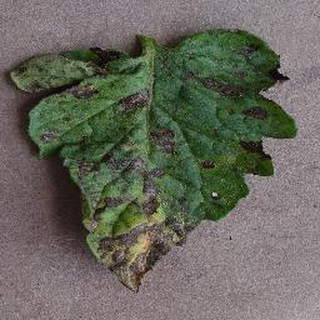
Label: tomato_early_blight